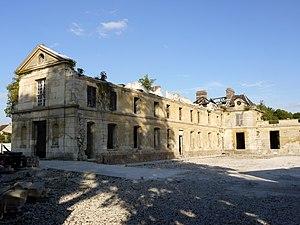
Château de Neuville sur Oise. Il ne fait pas partie des éléments concernés par la protection, qui sont le pavillon d'Amour, son soubassement et sa balustrade
Cet article recense de manière non exhaustive les châteaux, maisons fortes, mottes castrales, situés dans le département français du Val-d'Oise. Il est fait état des inscriptions et classements au titre des monuments historiques.
Neuville-sur-Oise est une commune française située dans le département du Val-d'Oise en région Île-de-France.
Cette liste recense les monuments historiques du département du Val-d'Oise, en France.
Le château de Neuville-sur-Oise représente sept siècles d'histoire au bord de l'Oise et un fonds d'archives exceptionnel qui déborde largement les limites de la vie locale. Il est inscrit monument historique depuis 1952.